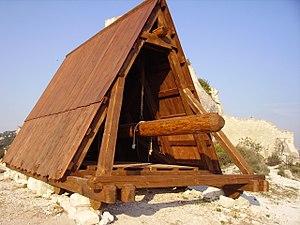
Tortue bélière